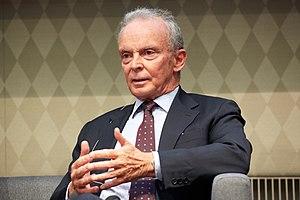
Ferdinando Nelli Feroci est un diplomate italien, membre de la commission Barroso II du 16 juillet au 31 octobre 2014.